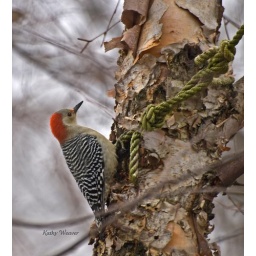
A female red bellied woodpecker in a river birch tree outside my kitchen window.